Amazonian Jews

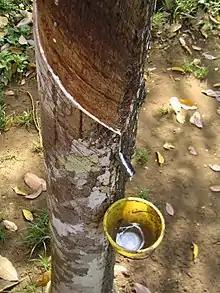
Extraction of latex from a rubber tree

Natural rubber is produced from latex of the rubber tree, which at the time was found exclusively in the Amazon region. Around 1880, rubber became a highly demanded commodity for the production of automobile tires and other industrial processes, causing a rubber boom in the region, leading to significant economic prosperity and attracting migrants from many regions.